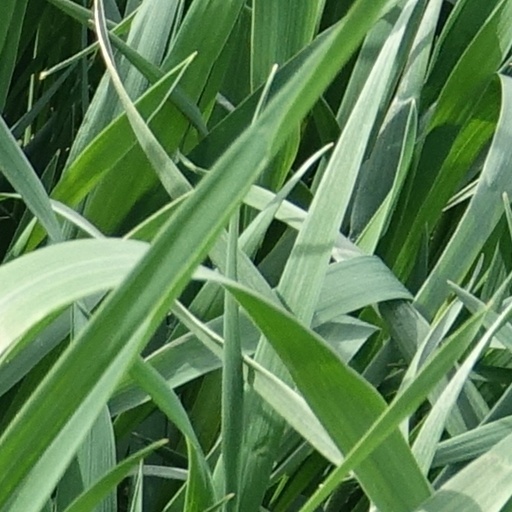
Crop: wheat